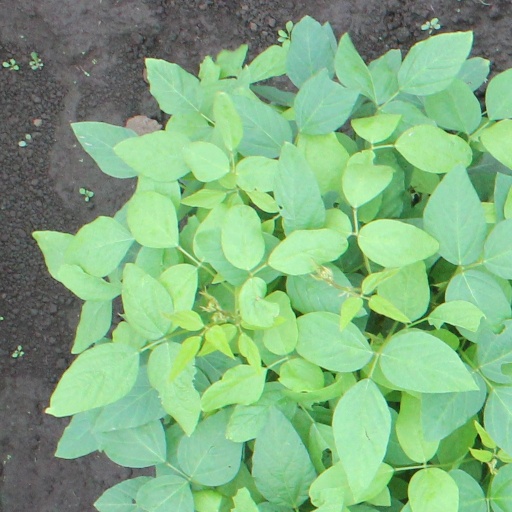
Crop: soybean